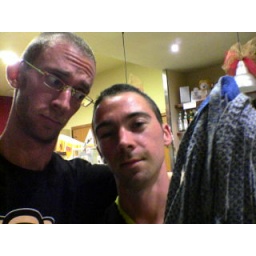
Paolo mops up the floor in his bar at closing time.